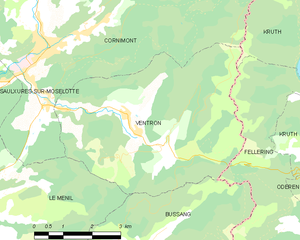
Carte des communes françaises Ventron